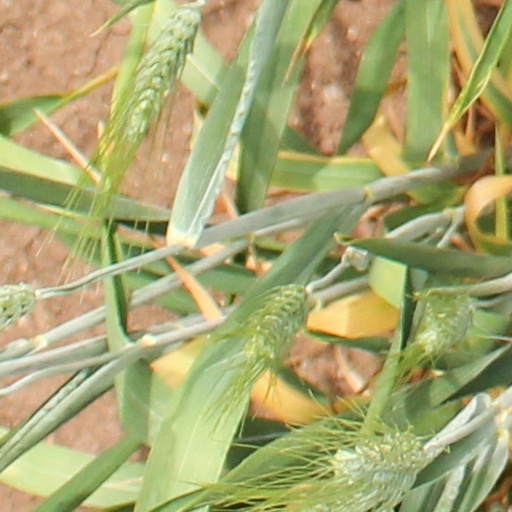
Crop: wheat